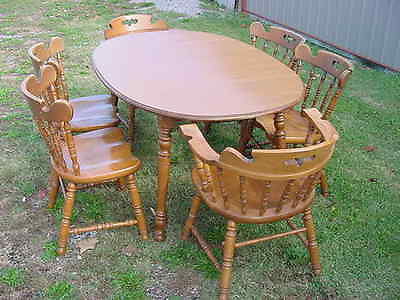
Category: chair